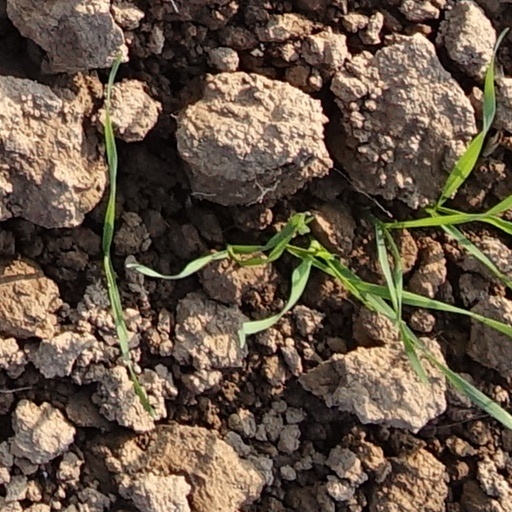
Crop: wheat